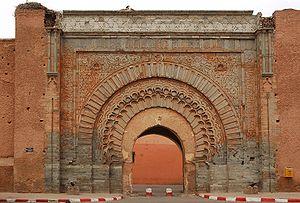
Le Maroc, ou depuis 1957, en forme longue le royaume du Maroc, autrefois l'Empire chérifien, est un État unitaire régionalisé situé en Afrique du Nord. Son régime politique est une monarchie constitutionnelle. Sa capitale est Rabat et sa plus grande ville Casablanca.